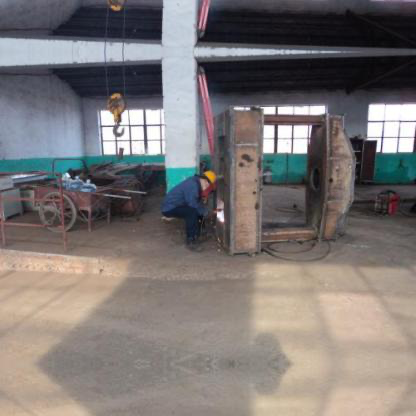
Objects in the image:
label: helmet